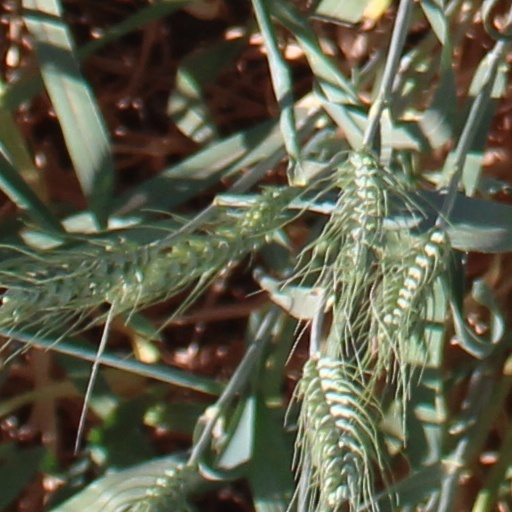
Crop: wheat